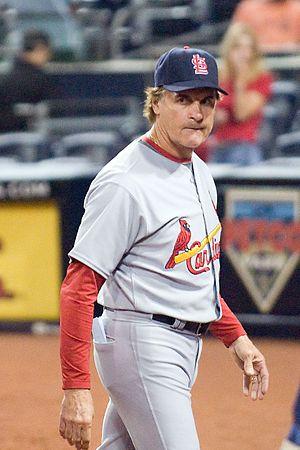
Anthony La Russa, Jr., dit Tony La Russa est un manager et joueur à la retraite des Ligues majeures de baseball. Il a dirigé trois équipes de 1979 à 2011 après avoir joué 132 matchs, principalement comme joueur de deuxième but, entre 1963 et 1973. Élu au Temple de la renommée du baseball, il y fait son entrée en juillet 2014.